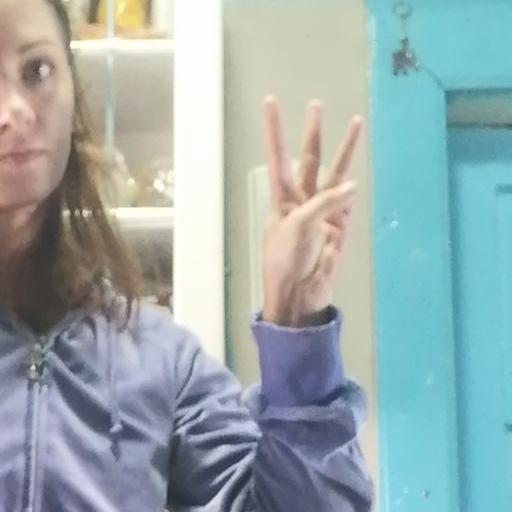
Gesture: three